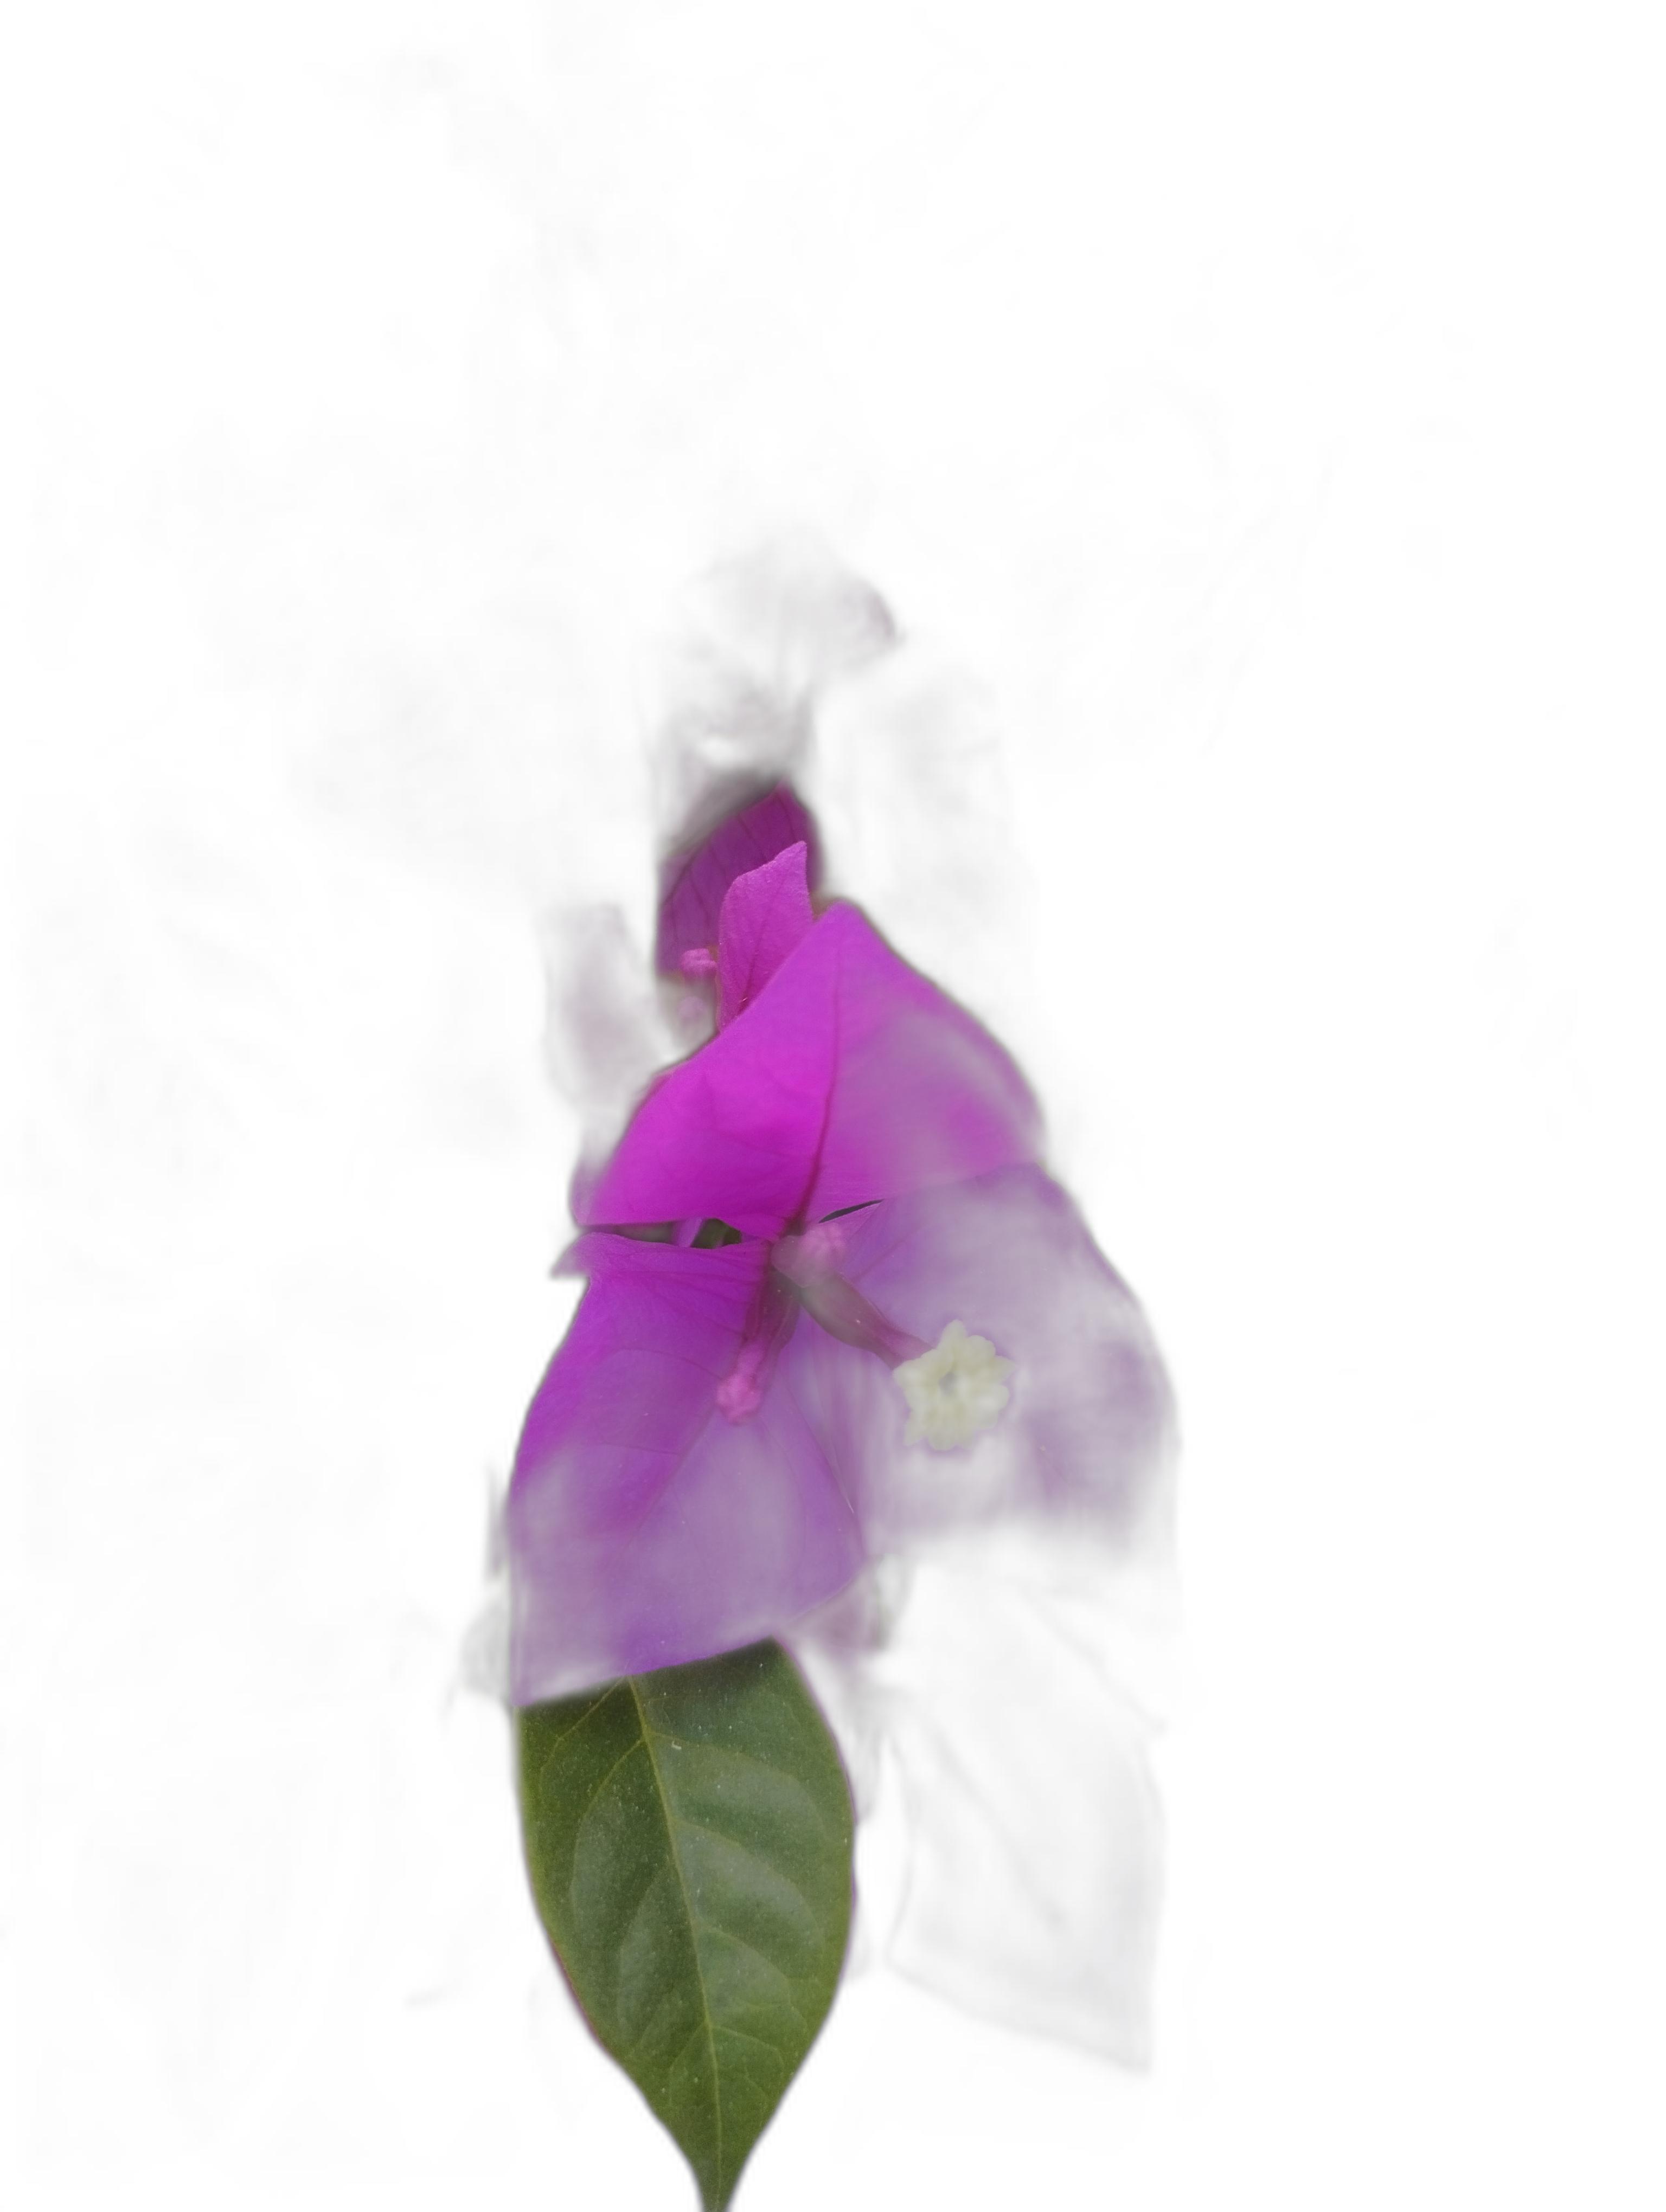
Label: Bougainvillea